Italian garden

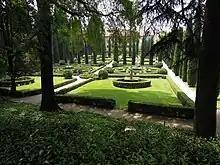
Giardini di Giusti

The glory of the Villa d'Este was the system of fountains, fed by two aqueducts that Ligorio constructed from the River Aniene. In the centre of the garden, the alley of one hundred fountains (which actually had two hundred fountains), crossed the hillside, connecting the Oval Fountain with the Fountain of Rome, which was decorated with models of the famous landmarks of Rome. On a lower level, another alley passed by the Fountain of Dragons and joined the fountain of Proserpine with the Fountain of the Owl. Still lower, an alley of fish ponds connected the Fountain of the Organ to the site of a proposed Fountain of Neptune.